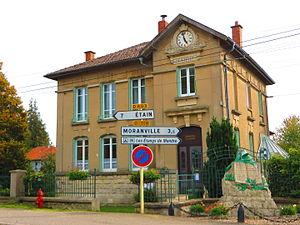
Abaucourt-Hautecourt la mairie
Abaucourt-Hautecourt est une commune française située dans le département de la Meuse, en région Grand Est. Ce village compte 110 habitants.